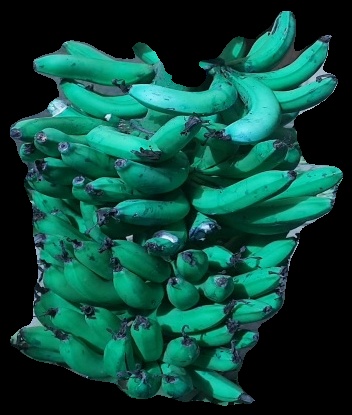
Variety: pachbale
Grade: grade3